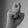
ASL letter: X